Glassjaw

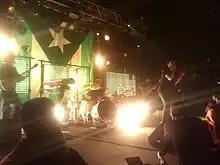
Glassjaw performing in March 2011 in Sayreville, New Jersey

At 11:11am on January 11, glassjaw.com began streaming a studio recording of "Gold." The website's background was changed to a live band photo with the text "coloring book, the extended play. available exclusively at venue. gratis." After the first concert on their 2011 tour, February 13, 2011, the new EP "Coloring Book" was given away free to each fan that attended the concert.